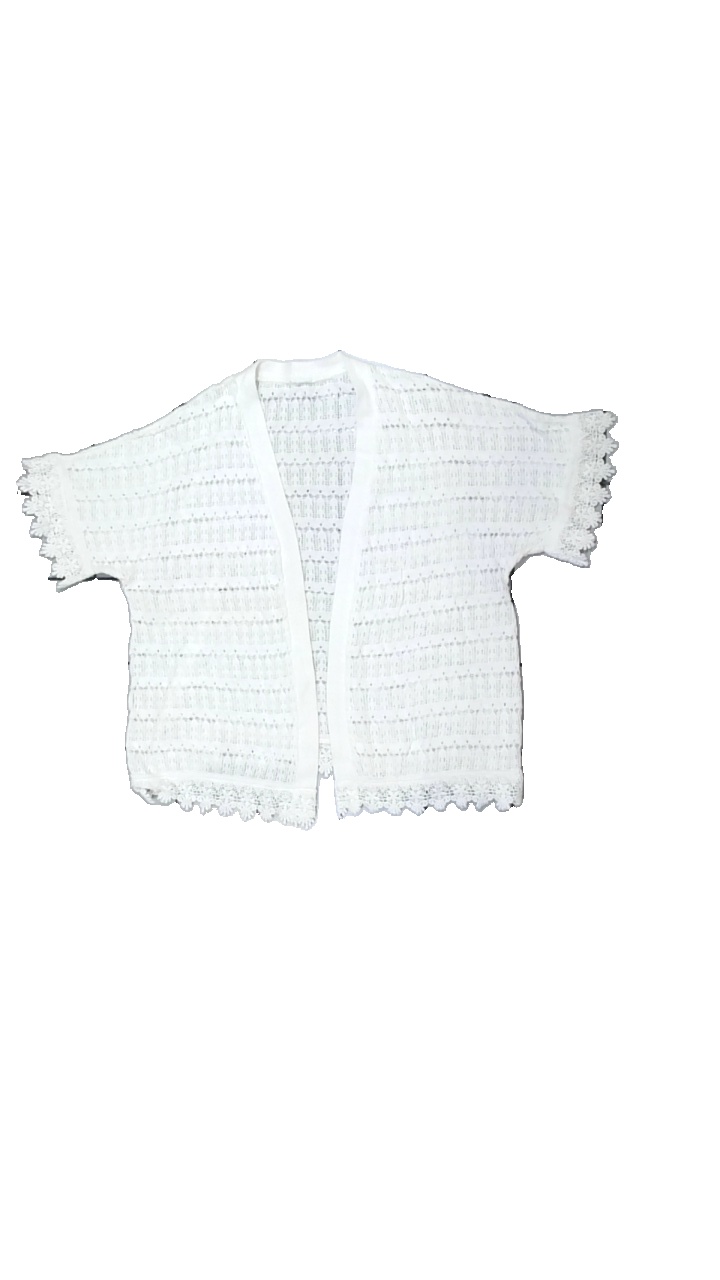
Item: Top (Ladies)
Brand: Missing
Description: vit broderad topp
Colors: White
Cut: Regular
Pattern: Embroidered
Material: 100% bomull
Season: Spring
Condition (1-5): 4
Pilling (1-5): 5
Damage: smutsfläckar
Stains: Minor
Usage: Export
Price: <50